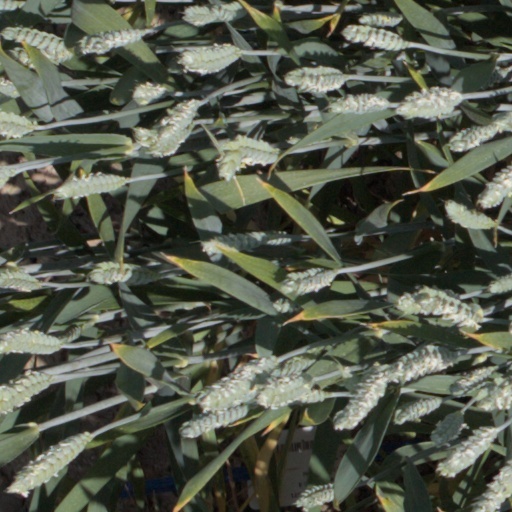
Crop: wheat